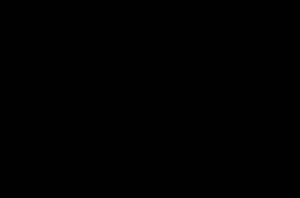
En informatique théorique, et notamment en théorie de la complexité, la classe IP est la classe des problèmes de décision qui peuvent être résolus par un système de preuve interactive. Le concept de système de preuve interactive a été introduit pour la première fois en 1985 par Shafi Goldwasser, Silvio Micali et Charles Rackoff.